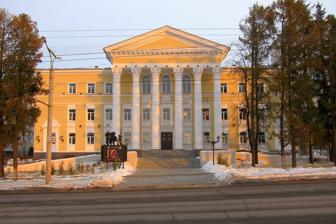
Building: Chuvash State Puppet Theater
Country: Russia
Year built: 1945
Puppet theater in Cheboksary, Chuvashia, Russia Chuvash State Puppet Theater Address President's Boulevard Cheboksary Chuvashia , Russia Coordinates 56°08′27″N 47°14′42″E / 56.1408°N 47.2450°E / 56.1408; 47.2450 Opened April 15, 1945 Years active 1945-present Website http://www.puppet.culture21.ru/ The Chuvash State Puppet Theater ( Russian : Чувашский государственный театр кукол , Chuvash : Чӑваш патшалӑхӗн пукане театрӗ ) is a puppet theater , located in Cheboksary , Chuvash Republic , Russia . The group combines traditional European and national styles. Theater is a member of the International Association of Puppet Theaters ( UNIMA ) and the Russian Association Puppet Theater-21. Repertoire This section is empty. You can help by adding to it . ( February 2012 ) Actors and actresses Alferova Nadezhda Antonova Larisa Vasil'eva Iraida Gomza Alexandra Zharova Julia Zorina Zoya Kalikova Alina Kurillov Gennady Klement'ev Piter Kokshina Svetlana Kouzmin Ivan Mel'nik Julia Mozhaeva Iren Tarasova Ol'ga Timofeeva Alevtina Khor'kova Elena History The Chuvash State Puppet Theater was founded on April 15, 1945 by theater director S. M. Merzlyakov. On April 15, 1945 the troupe was shown a premiere ("Three girlfriends", author — S. M. Merzlyakov). In 1951, the theater was eliminated, but a puppet team continued to work in the Chuvash State Philharmonic. In 1958, M. Antonov (S. V Obraztsov's student) reactivated the theatre. In 1996, the team wins the M. Sespel's Youth Prize of Chuvashia for its service to the arts. Awards 2024 – Grand Prix of the XXIV Republican contest "Patterned Curtain" from 2003 – member of the Russian Association "Puppet Theatre - 21". 1996 – Laureate of the M.Sespel Youth Prize of Chuvashia (for services to the field of theatrical art) from 2001 – member of the International Association of Puppet (UNIMA) See also Chuvash State Opera and Ballet Theater Chuvash State Academic Drama Theater Chuvash state youth theater of Michael Sespel Chuvash State Symphony Capella References ^ "Чувашский театр кукол взял Гран-при XXIV Республиканского конкурса «Узорчатый занавес»" . culture.cap.ru (published 2024-03-28). 2024-09-23. ^ a b 1996 году за заслуги в области театрального искусства коллектив становится лауреатом Молодежной премии Чувашии им. М.Сеспеля ^ a b c "История театра" . Чувашский государственный театр кукол (in Russian). 2024-09-23 . External links The official site of Chuvash State Puppet Theater Archived 2009-02-10 at the Wayback Machine Information on the site of the Chuvash Republic Ministry of Culture Chuvash State Puppet Theater Chuvash State Puppet Theater Chuvash State Puppet Theater Chuvash State Puppet Theater